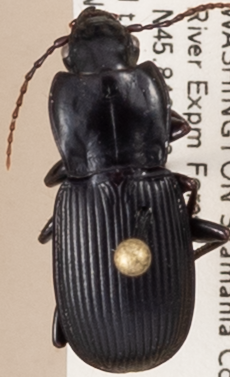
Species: Pterostichus herculaneus
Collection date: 2018-07-31
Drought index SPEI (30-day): -1.444
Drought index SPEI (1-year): -0.39
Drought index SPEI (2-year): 0.54